Lightning rod fashion

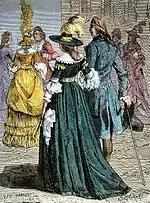
Lady's lightning rod hat

In 1778, experiments were performed testing the concept of placing a lightning rod above a person's head, in an accessory, to protect them from lightning strikes. A woven metal ribbon was placed around a lady's hat, and a small chain made of silver was attached to the ribbon. The chain was meant to run down the back of the lady's dress and drag on the ground. The electricity of a lightning strike to the ribbon would theoretically travel down the chain and into the ground, thus protecting the wearer of the hat. The supposed protection that this type of hat offered made it a popular Paris fashion trend in 1778. The lightning hat was called "le chapeau paratonnerre" in French.